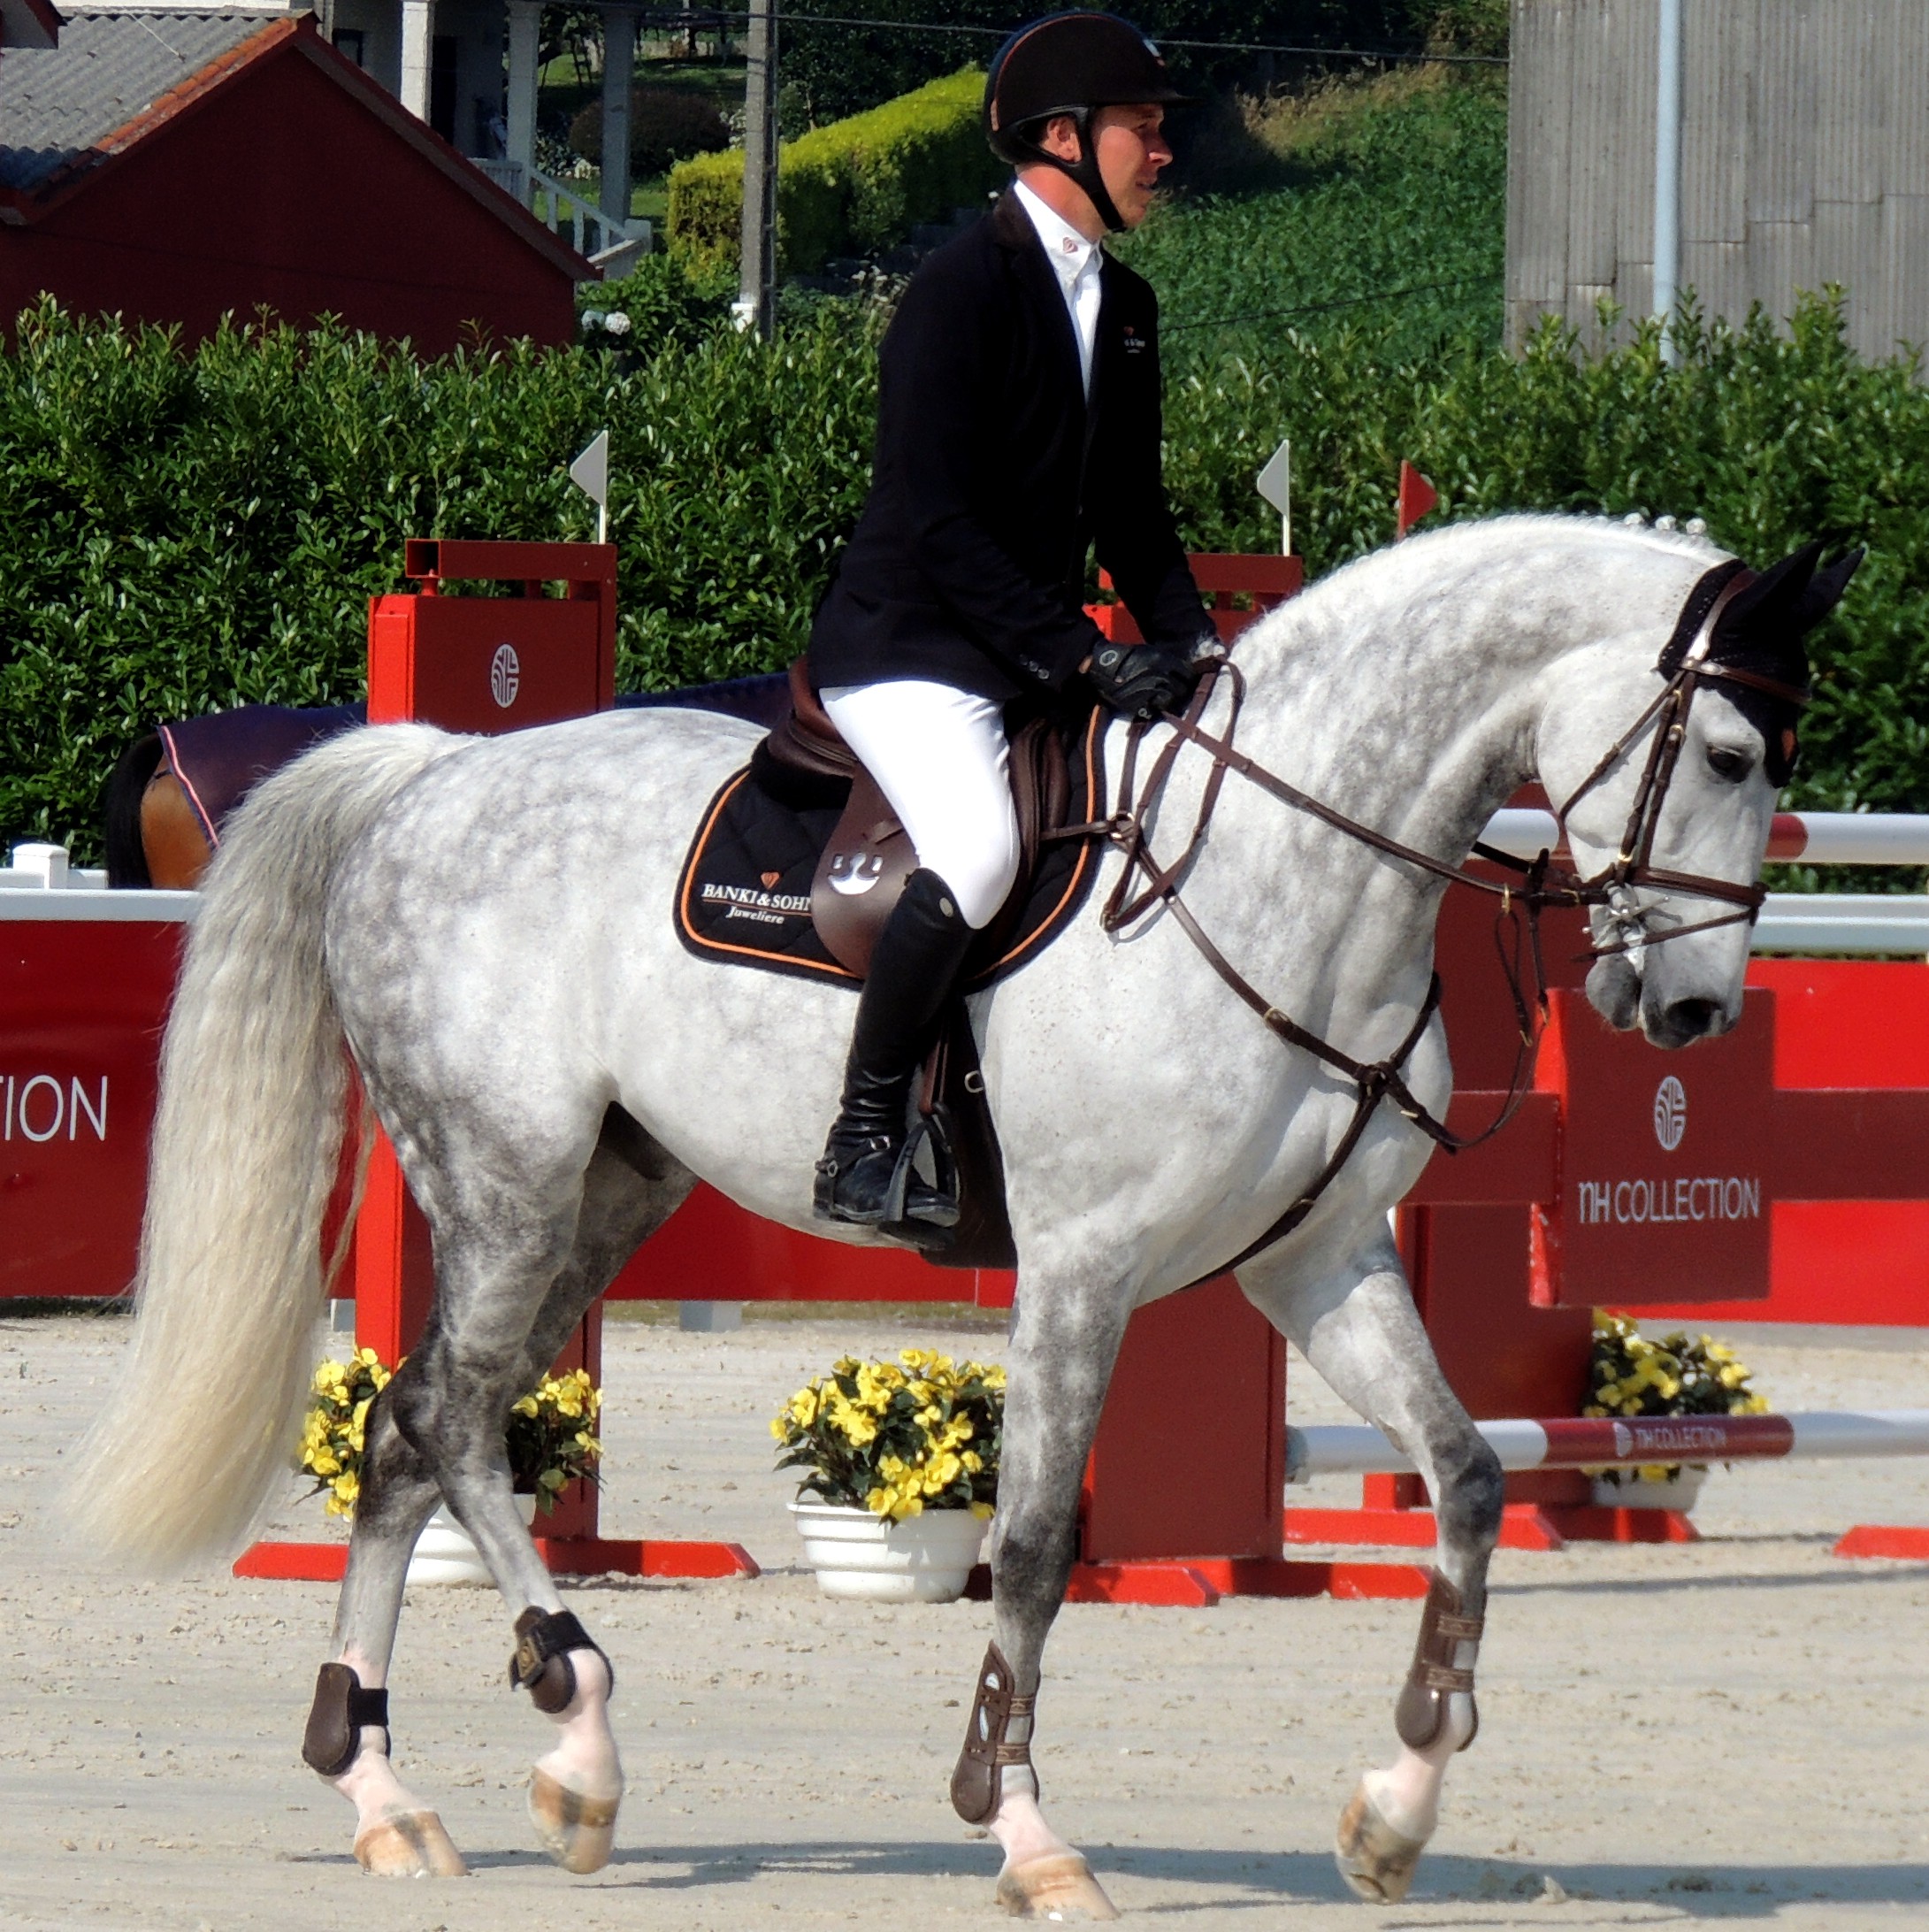
hunt seat, english riding, horse, equestrianism, human action, show jumping, stallion, dressage, sports, jumping, horse harness, equestrian sport, outdoor recreation, eventing, animal sports, horse like mammal, recreation, animal training, mare, physical exercise, equitation